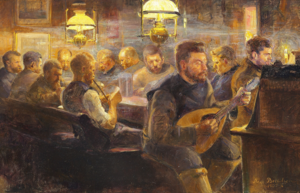
Danmark-ekspeditionen / Forberedelser
Ekspeditionsdeltagerne spiller og synger i messen på Danmark i 1907-08. Maleri af Aage Bertelsen
Danmark-ekspeditionen var en dansk ledet ekspedition til Nordøstgrønland i perioden 1906-08 og var udtænkt af ekspeditionslederen Ludvig Mylius-Erichsen. Formålet med ekspeditionen var at udforske og kortlægge det allernordligste Østgrønland. Nioghalvfjerdsfjorden der ligger på ca. 79°30' nordlig breddegrad blev navngivet i april 1907 af ekspeditionen. Siden 1700-tallet var Grønland langsomt blevet kortlagt stump for stump, men det hårde klima i området havde gjort at ingen havde formået at komme i land så langt mod nord. Planen for ekspeditionen var derfor at sejle med skib så langt mod nord som muligt for derefter at køre med hundeslæde mod nord langs med kysten. Desuden skulle amerikaneren Robert Pearys påstand om, at en øst-vest kanal adskilte det nordligste Grønland fra den sydlige del undersøges.